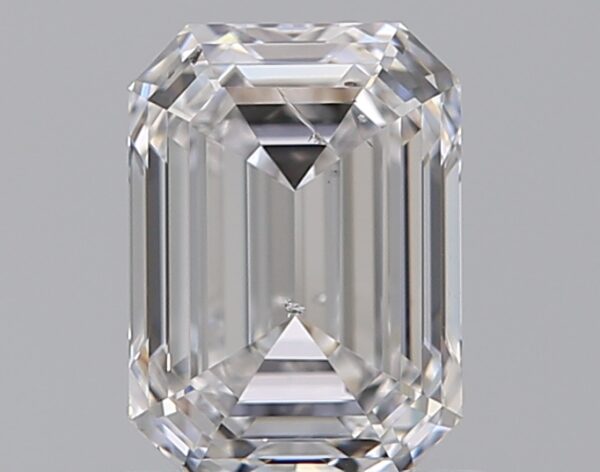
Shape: emerald
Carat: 0.92
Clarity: SI2
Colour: D
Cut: EX
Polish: EX
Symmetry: EX
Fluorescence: N
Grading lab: GIA
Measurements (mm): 6.33 x 4.62 x 3.15